Nobody's Friends

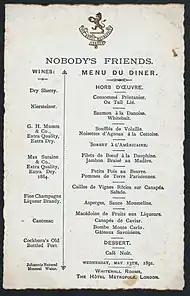
1891 menu

The club, often referred to simply as Nobody's Friends or Nobody's, was founded in honour of William Stevens and first met on 21 June 1800 at the Crown and Anchor Tavern in the Strand. Its inaugural dinner consisted of thirteen men who would later form the movement known as the Hackney Phalanx. In the late 1880s Nobody’s occasionally met at the Freemasons' Tavern, which served as a meeting place for a variety of notable organisations from the eighteenth century until it was demolished to make way for the Connaught Hotel in 1909.